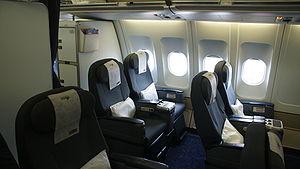
Air Greenland A/S est une compagnie aérienne nationale du Groenland, propriété du gouvernement local du Groenland avec une participation de 37,5 % du groupe SAS et une participation de 25 % du gouvernement danois. Basée à Nuuk, l'entreprise comptait 668 employés en décembre 2009.